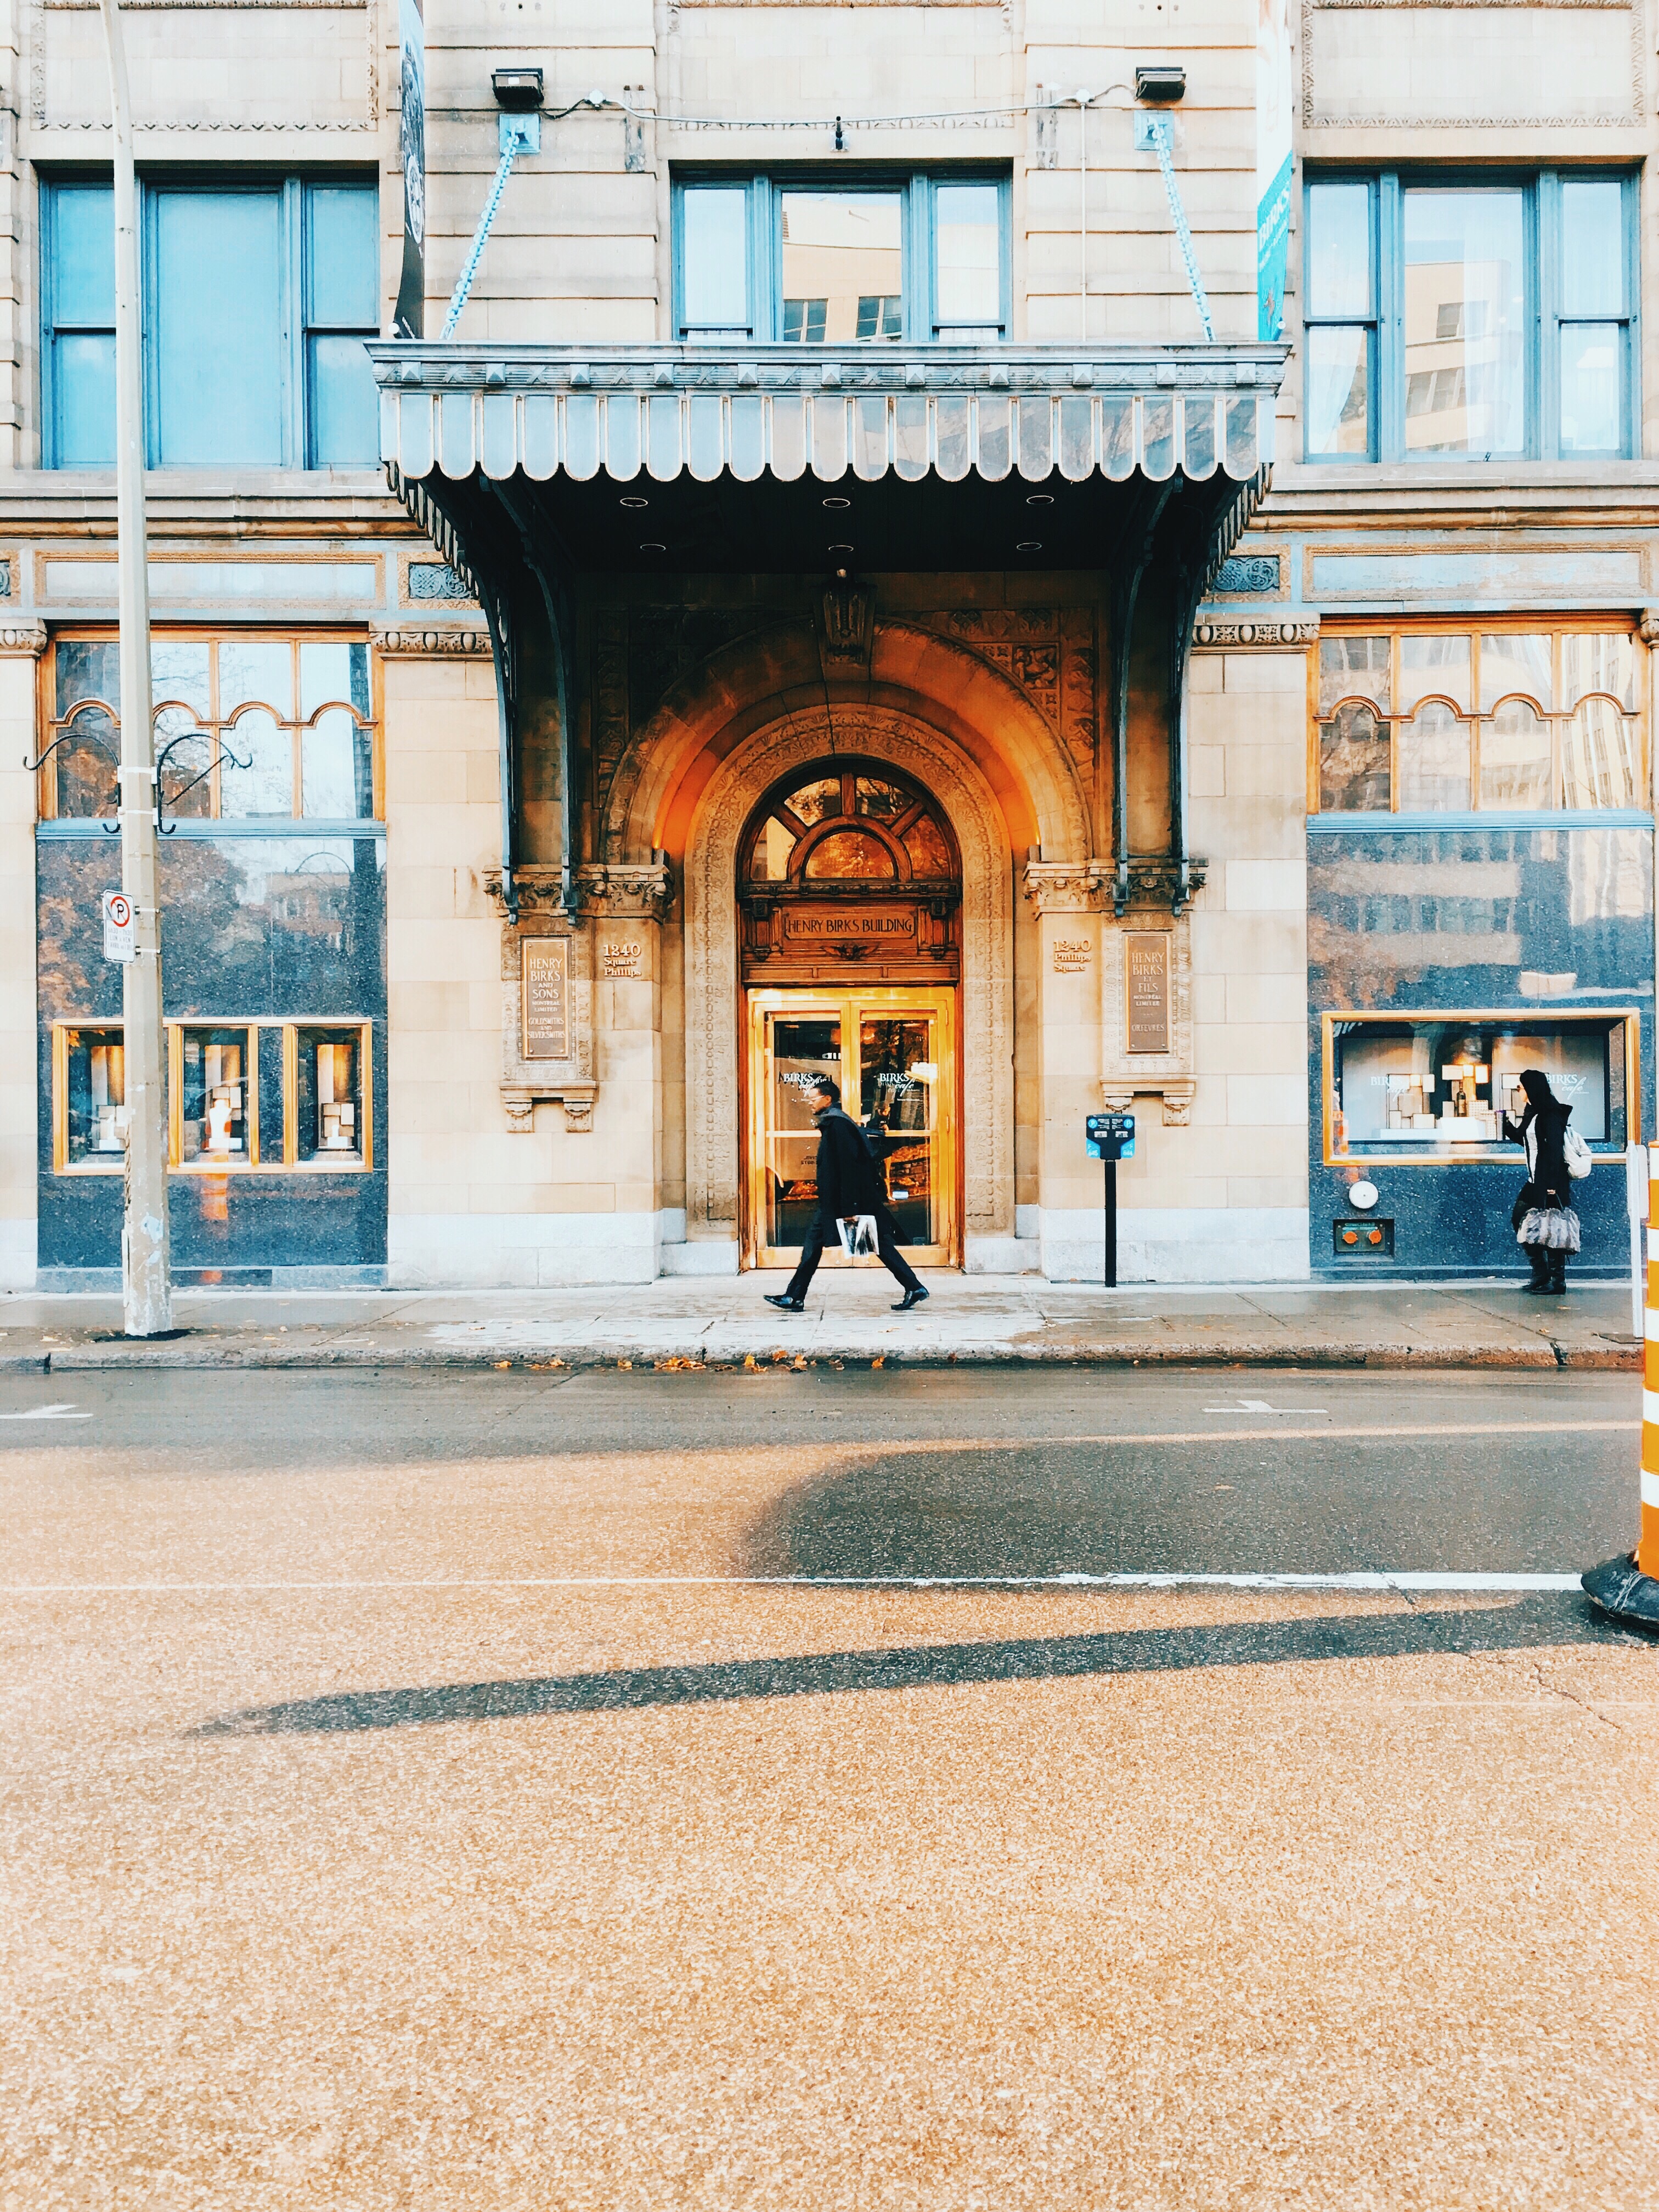
architecture, window, home, arch, color, facade, interior design, estate